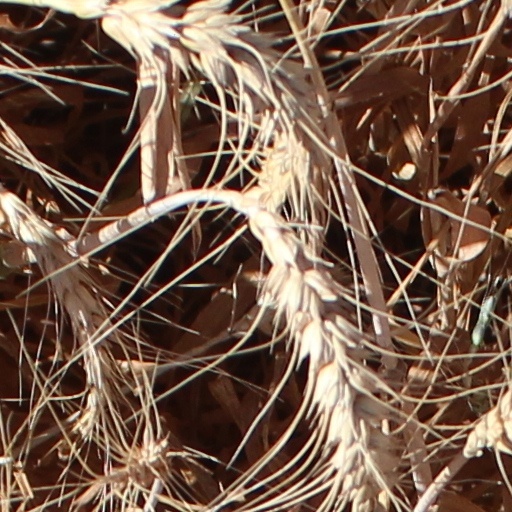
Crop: wheat